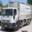
Label: truck